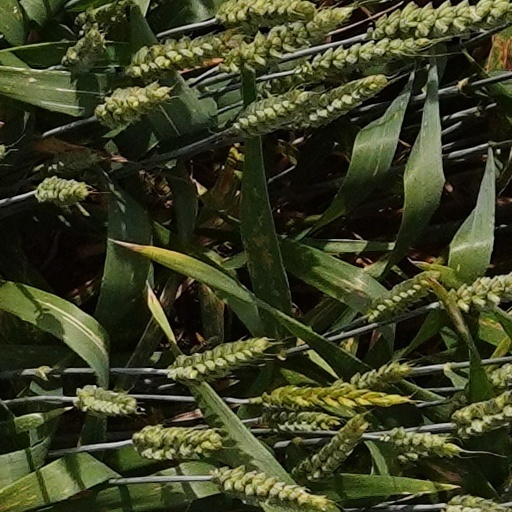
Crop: wheat